Better Call Saul season 2

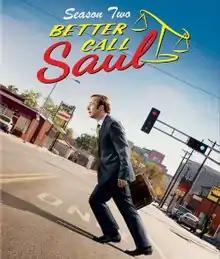
Home media cover art

The second season of the American television series "Better Call Saul" premiered on February 15, 2016, and concluded on April 18, 2016. The ten-episode season was broadcast on Monday nights in the United States on AMC. A spin-off-prequel of "Breaking Bad", "Better Call Saul" was created by Vince Gilligan and Peter Gould, both of whom also worked on "Breaking Bad".